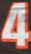
Number: 4